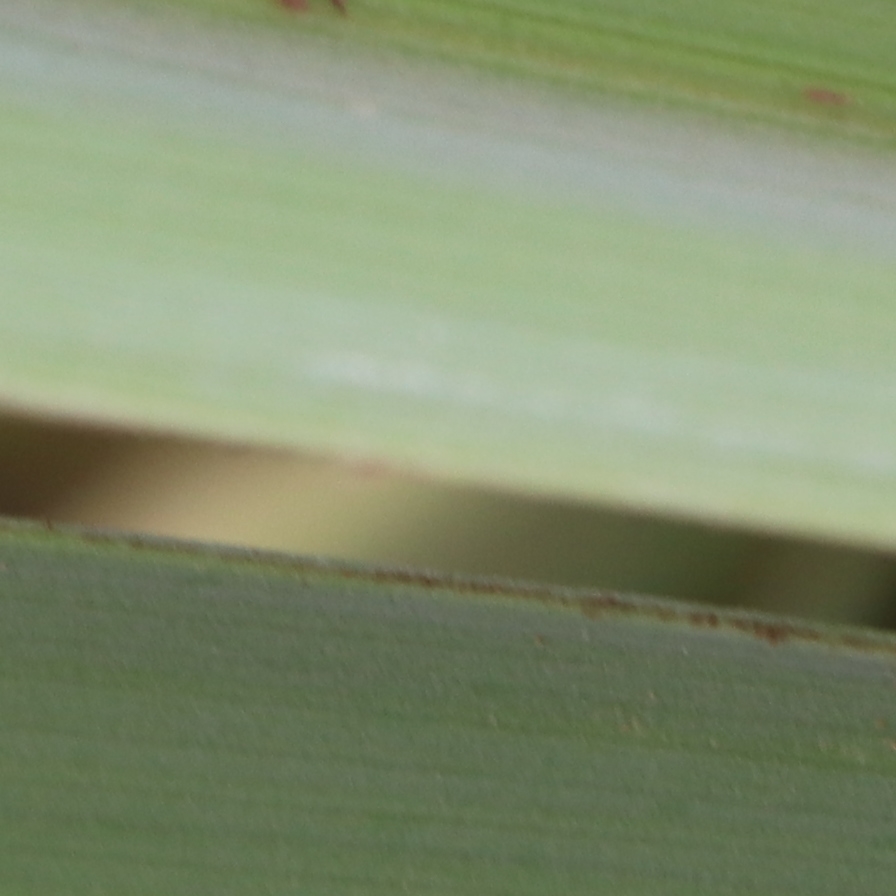
Label: Healthy